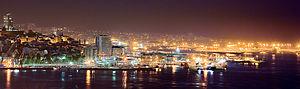
Vigo est une ville ouvrière de la province de Pontevedra, dans la communauté autonome de Galice, en Espagne. C'est la commune la plus peuplée de Galice avec 293 642 habitants en 2018 d'après l'Institut national de la statistique espagnol. La commune a un nombre élevé de population rurale n'habitant pas dans la ville elle-même. En effet, la ville en elle-même est la deuxième de la communauté autonome par sa population après La Corogne.